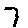
Label: 7